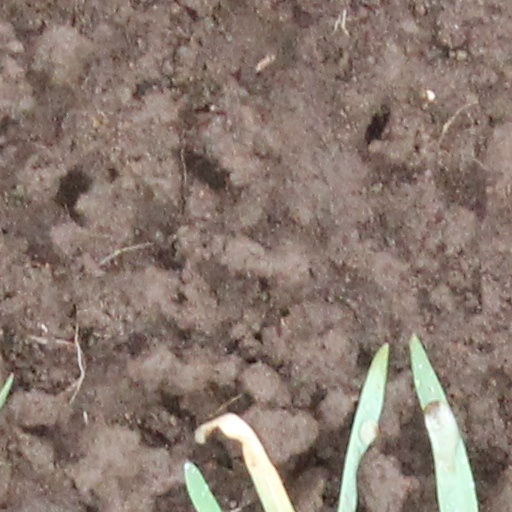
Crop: wheat